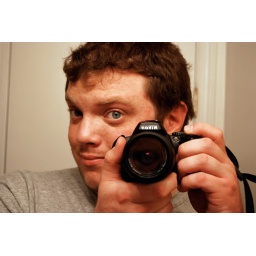
Self-Portrait in my bathroom mirror